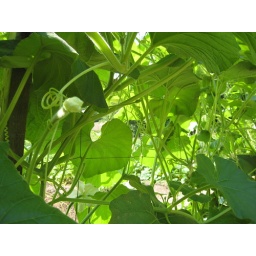
the beginnings of a 5 foot italian vine squash, aka &amp;quot;the green monster&amp;quot; that took over the fence